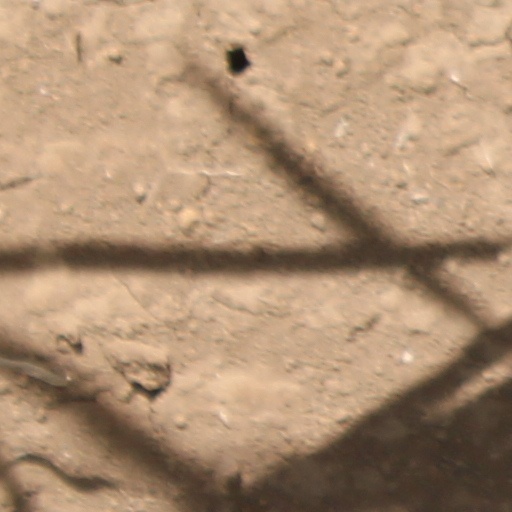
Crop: wheat